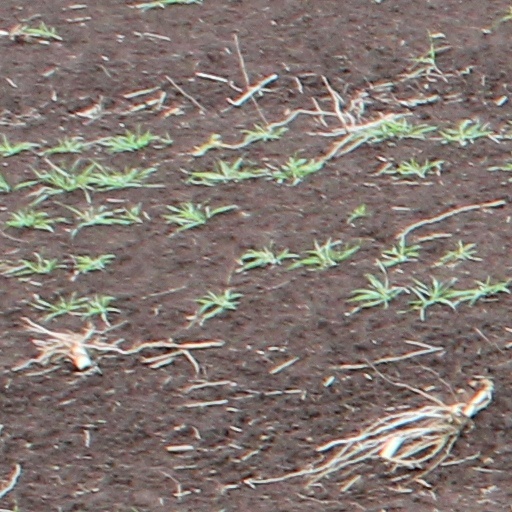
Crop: wheat